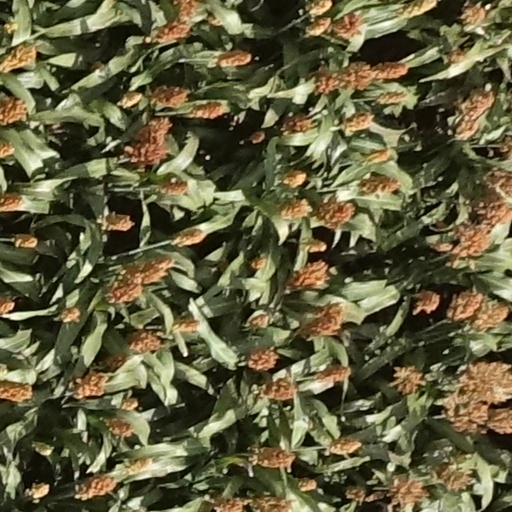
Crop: sorghum